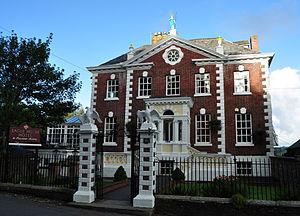
Au Royaume-Uni, le terme listed building désigne un édifice reconnu et protégé pour son aspect historique, architectural ou culturel exceptionnel. Un listed building ne doit pas être démoli, agrandi ou altéré sans une permission spéciale des autorités locales compétentes en matière d'urbanisme. Les propriétaires d'édifices classés sont, dans certaines circonstances, appelés à maintenir ou réparer le bâtiment, et risquent une condamnation pénale s'il ne le font pas ou s'ils procèdent à des rénovations et travaux divers sans autorisation expresse. En raison de ces contraintes une fois un lieu protégé, la loi autorise les propriétaires à s'opposer à ce que leur bien soit classé.
Launceston est une ville, un ancien borough, une civil parish situé à l'est des Cornouailles en Angleterre, Royaume-Uni. Les deux églises anglicanes sont l'église Sainte-Marie-Madeleine dans la ville, et l'église Saint-Thomas près de la rivière Kensey, une tributaire du fleuve Tamar.
L'Eagle House Hotel est un hôtel anglais classé Grade II, construit en briques rouges dans le style géorgien. Situé dans la Rue du Château à Launceston, en Cornouailles. Anciennement un hôtel de ville, c'est aujourd'hui un hôtel ouvert au public.